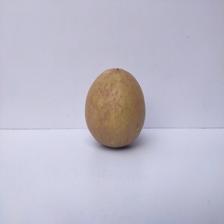
Size: Large